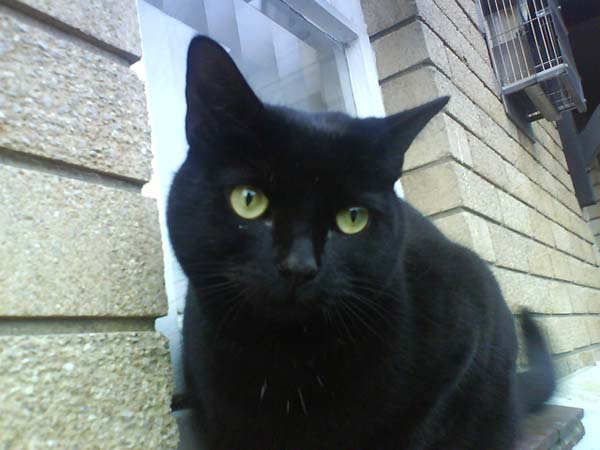
Animal: cat
Breed: bombay